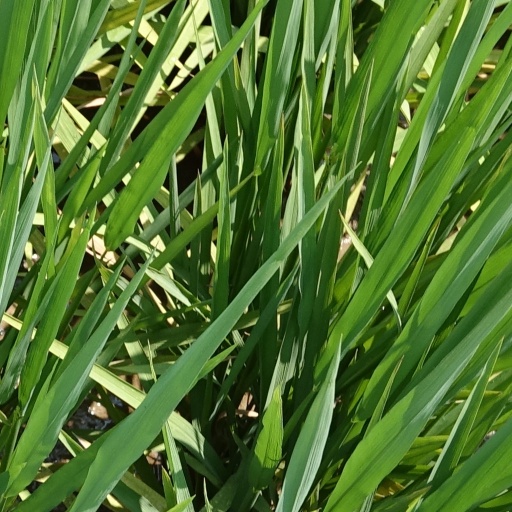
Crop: rice